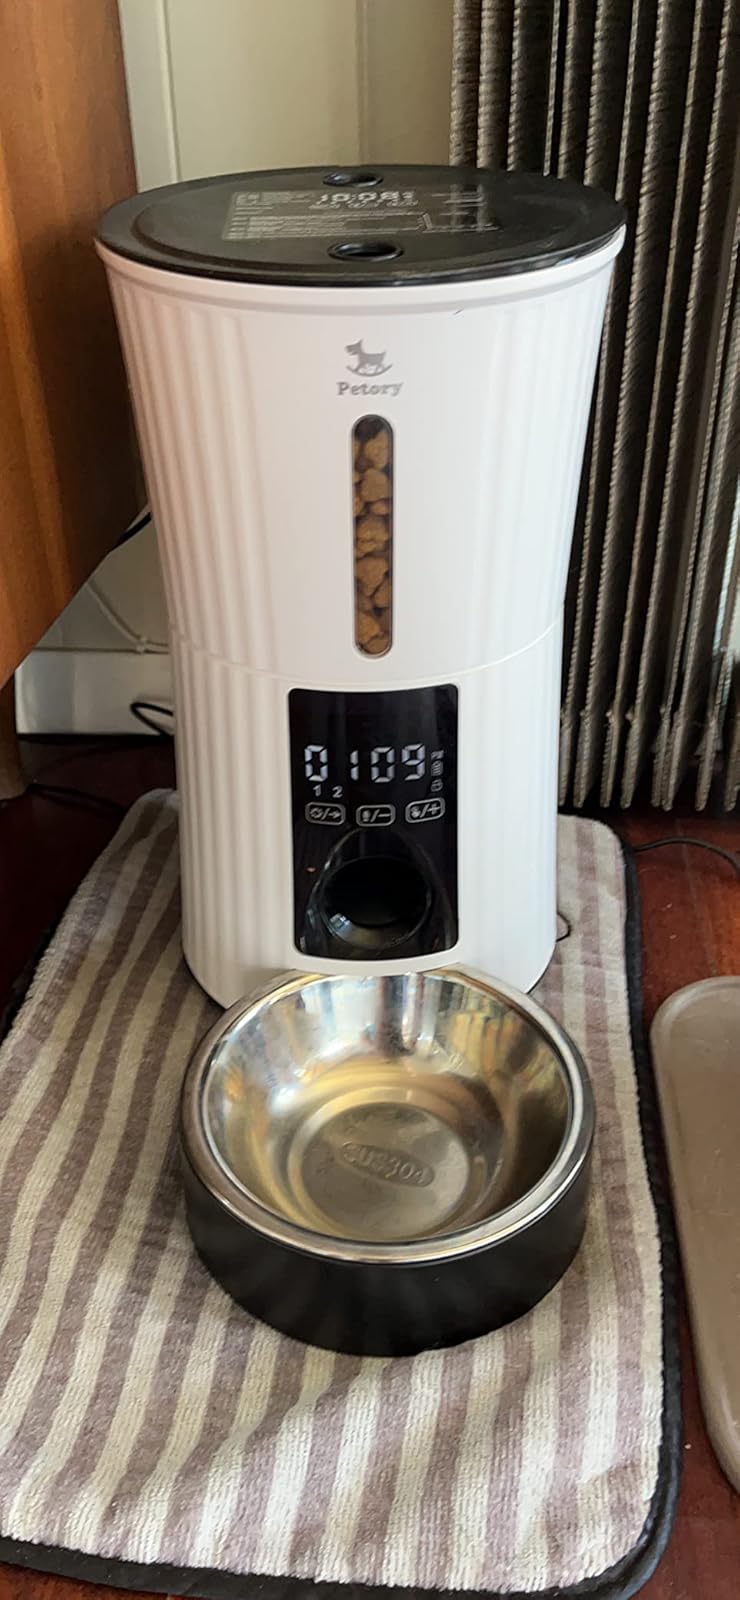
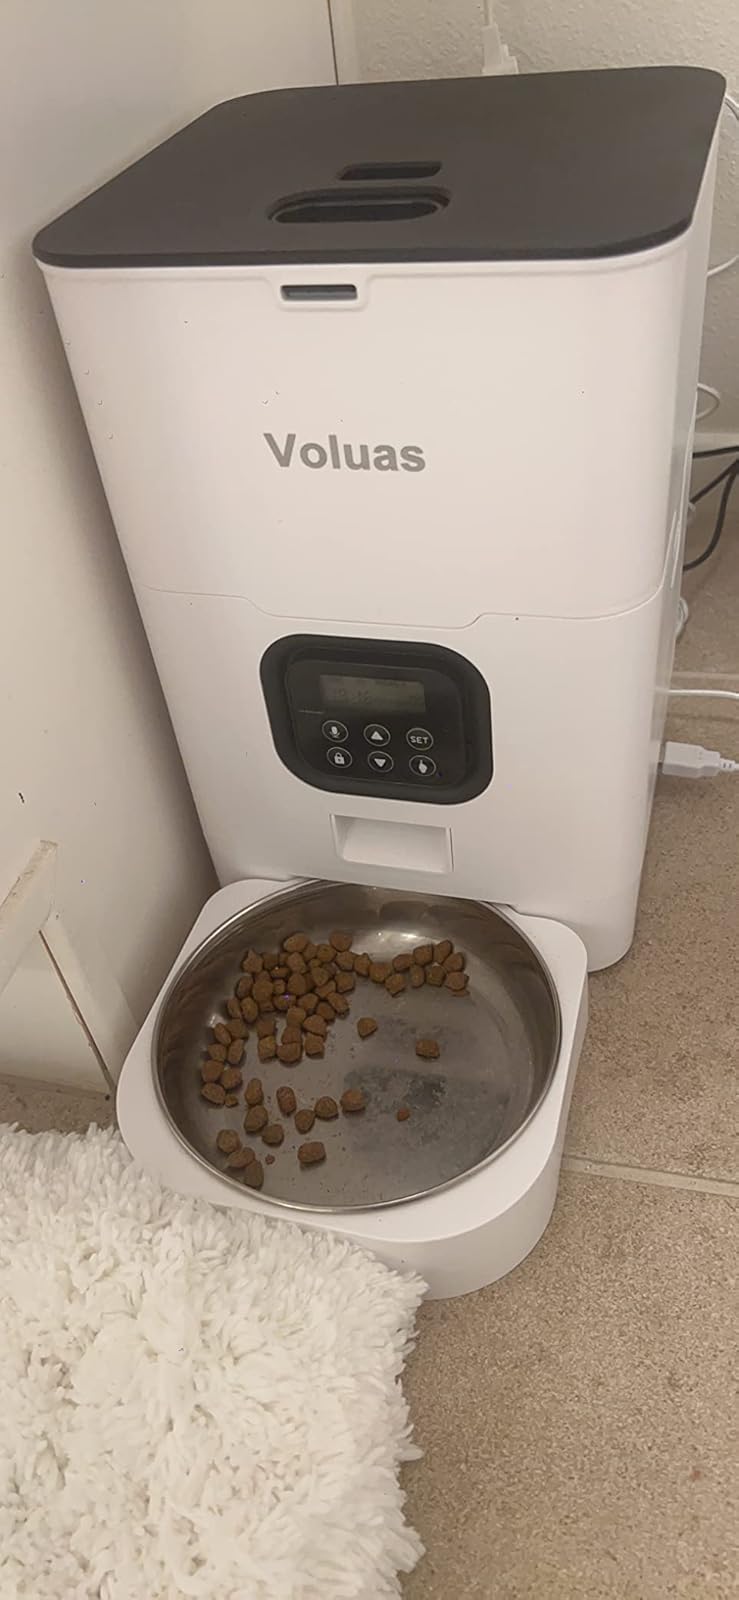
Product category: items_feeder
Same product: no